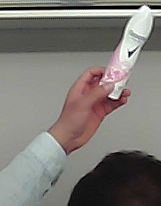
Product: rexona_spray